Luxair Flight 9642

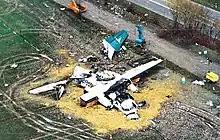
Wreckage of the aircraft

Luxair Flight 9642 (LG9642/LGL9642) was a scheduled international passenger flight from Berlin Tempelhof Airport, Germany, to Luxembourg Findel Airport, Luxembourg, operated by Luxembourg's national airline Luxair. On 6 November 2002, the aircraft operating the flight, a Fokker 50 registered as LX-LGB, lost control and crashed onto a field during an attempted landing at the airport. Out of 22 passengers and crew members on board, only two people survived. The crash is the deadliest aviation disaster to occur in Luxembourg and the only fatal accident in Luxair's history.